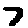
Label: 7